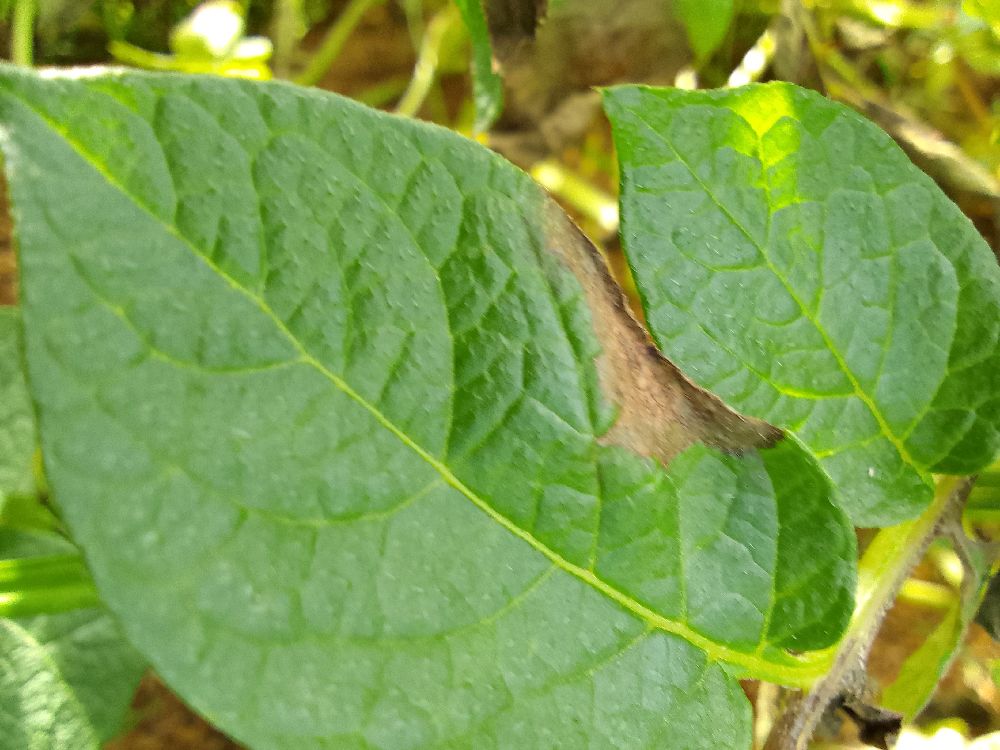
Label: Late blight